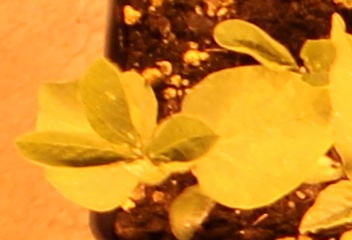
Label: Soybean